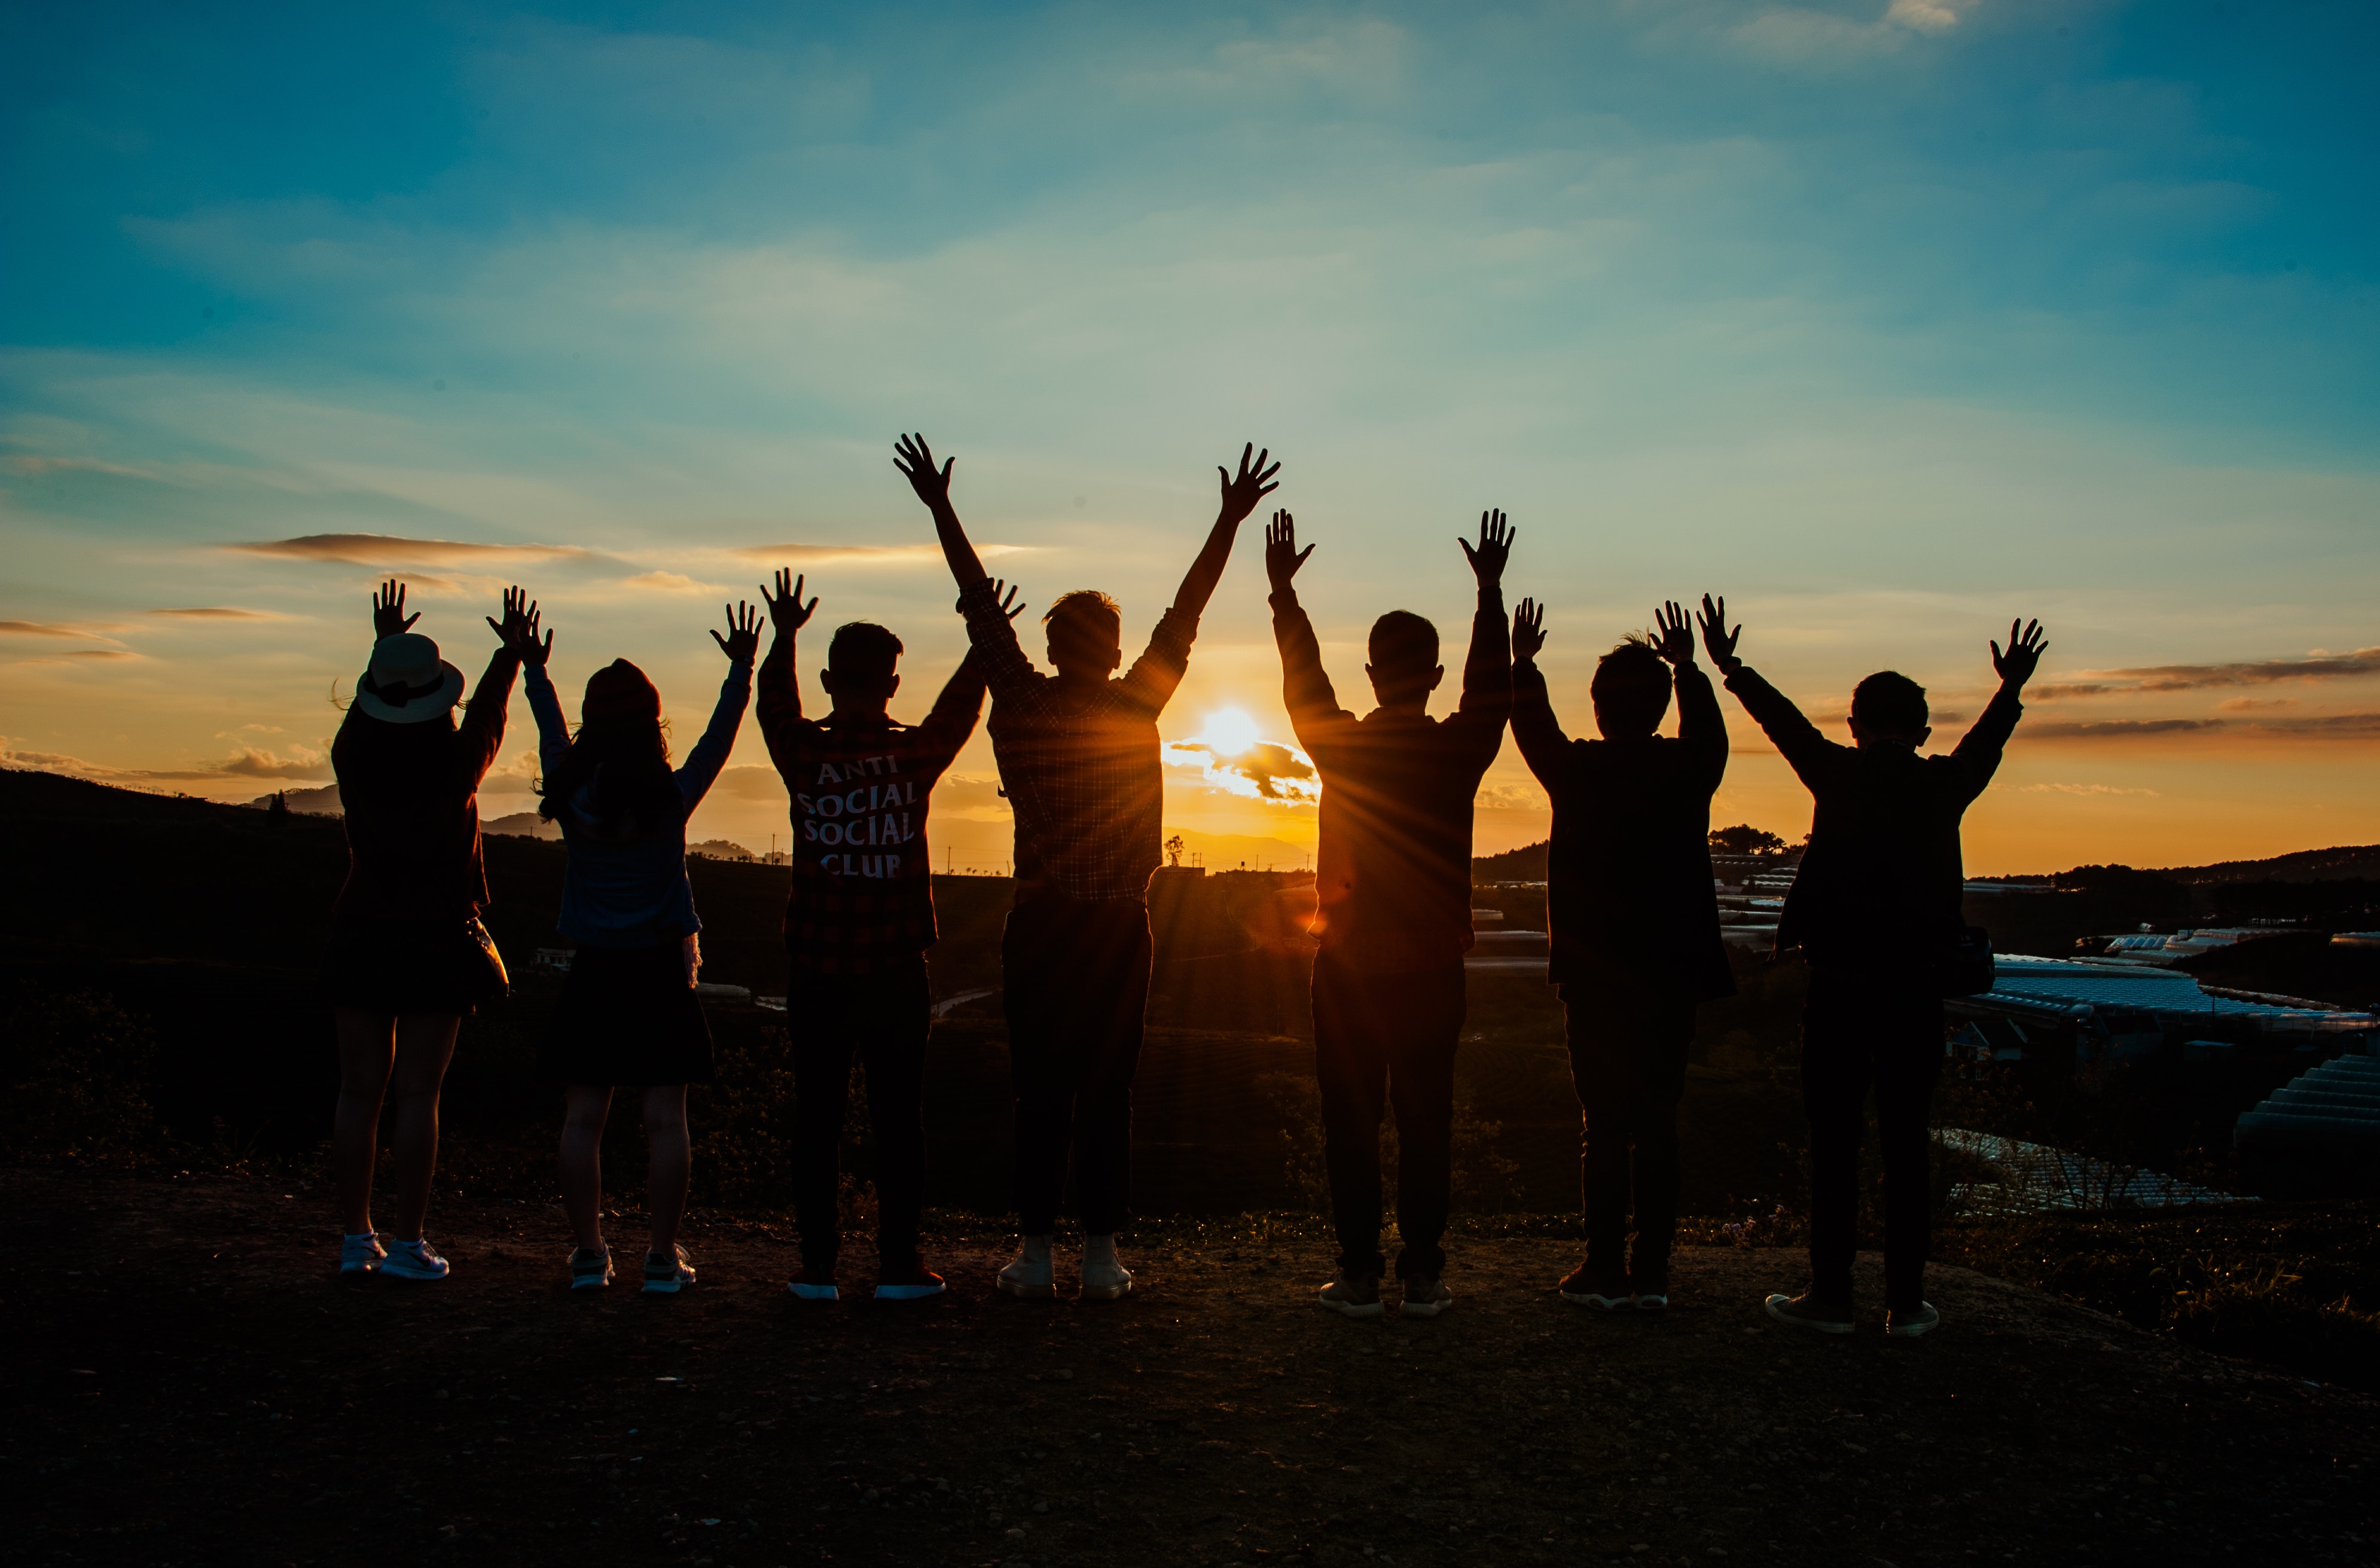
People in nature, People on beach, sky, sunset, fun, friendship, happy, horizon, cloud, evening, sunrise, summer, physical fitness, photography, ocean, hand, sunlight, dusk, gesture, silhouette, vacation, sea, landscape, leisure, beach, cheering, heat, backlighting, sun, tourism, crowd